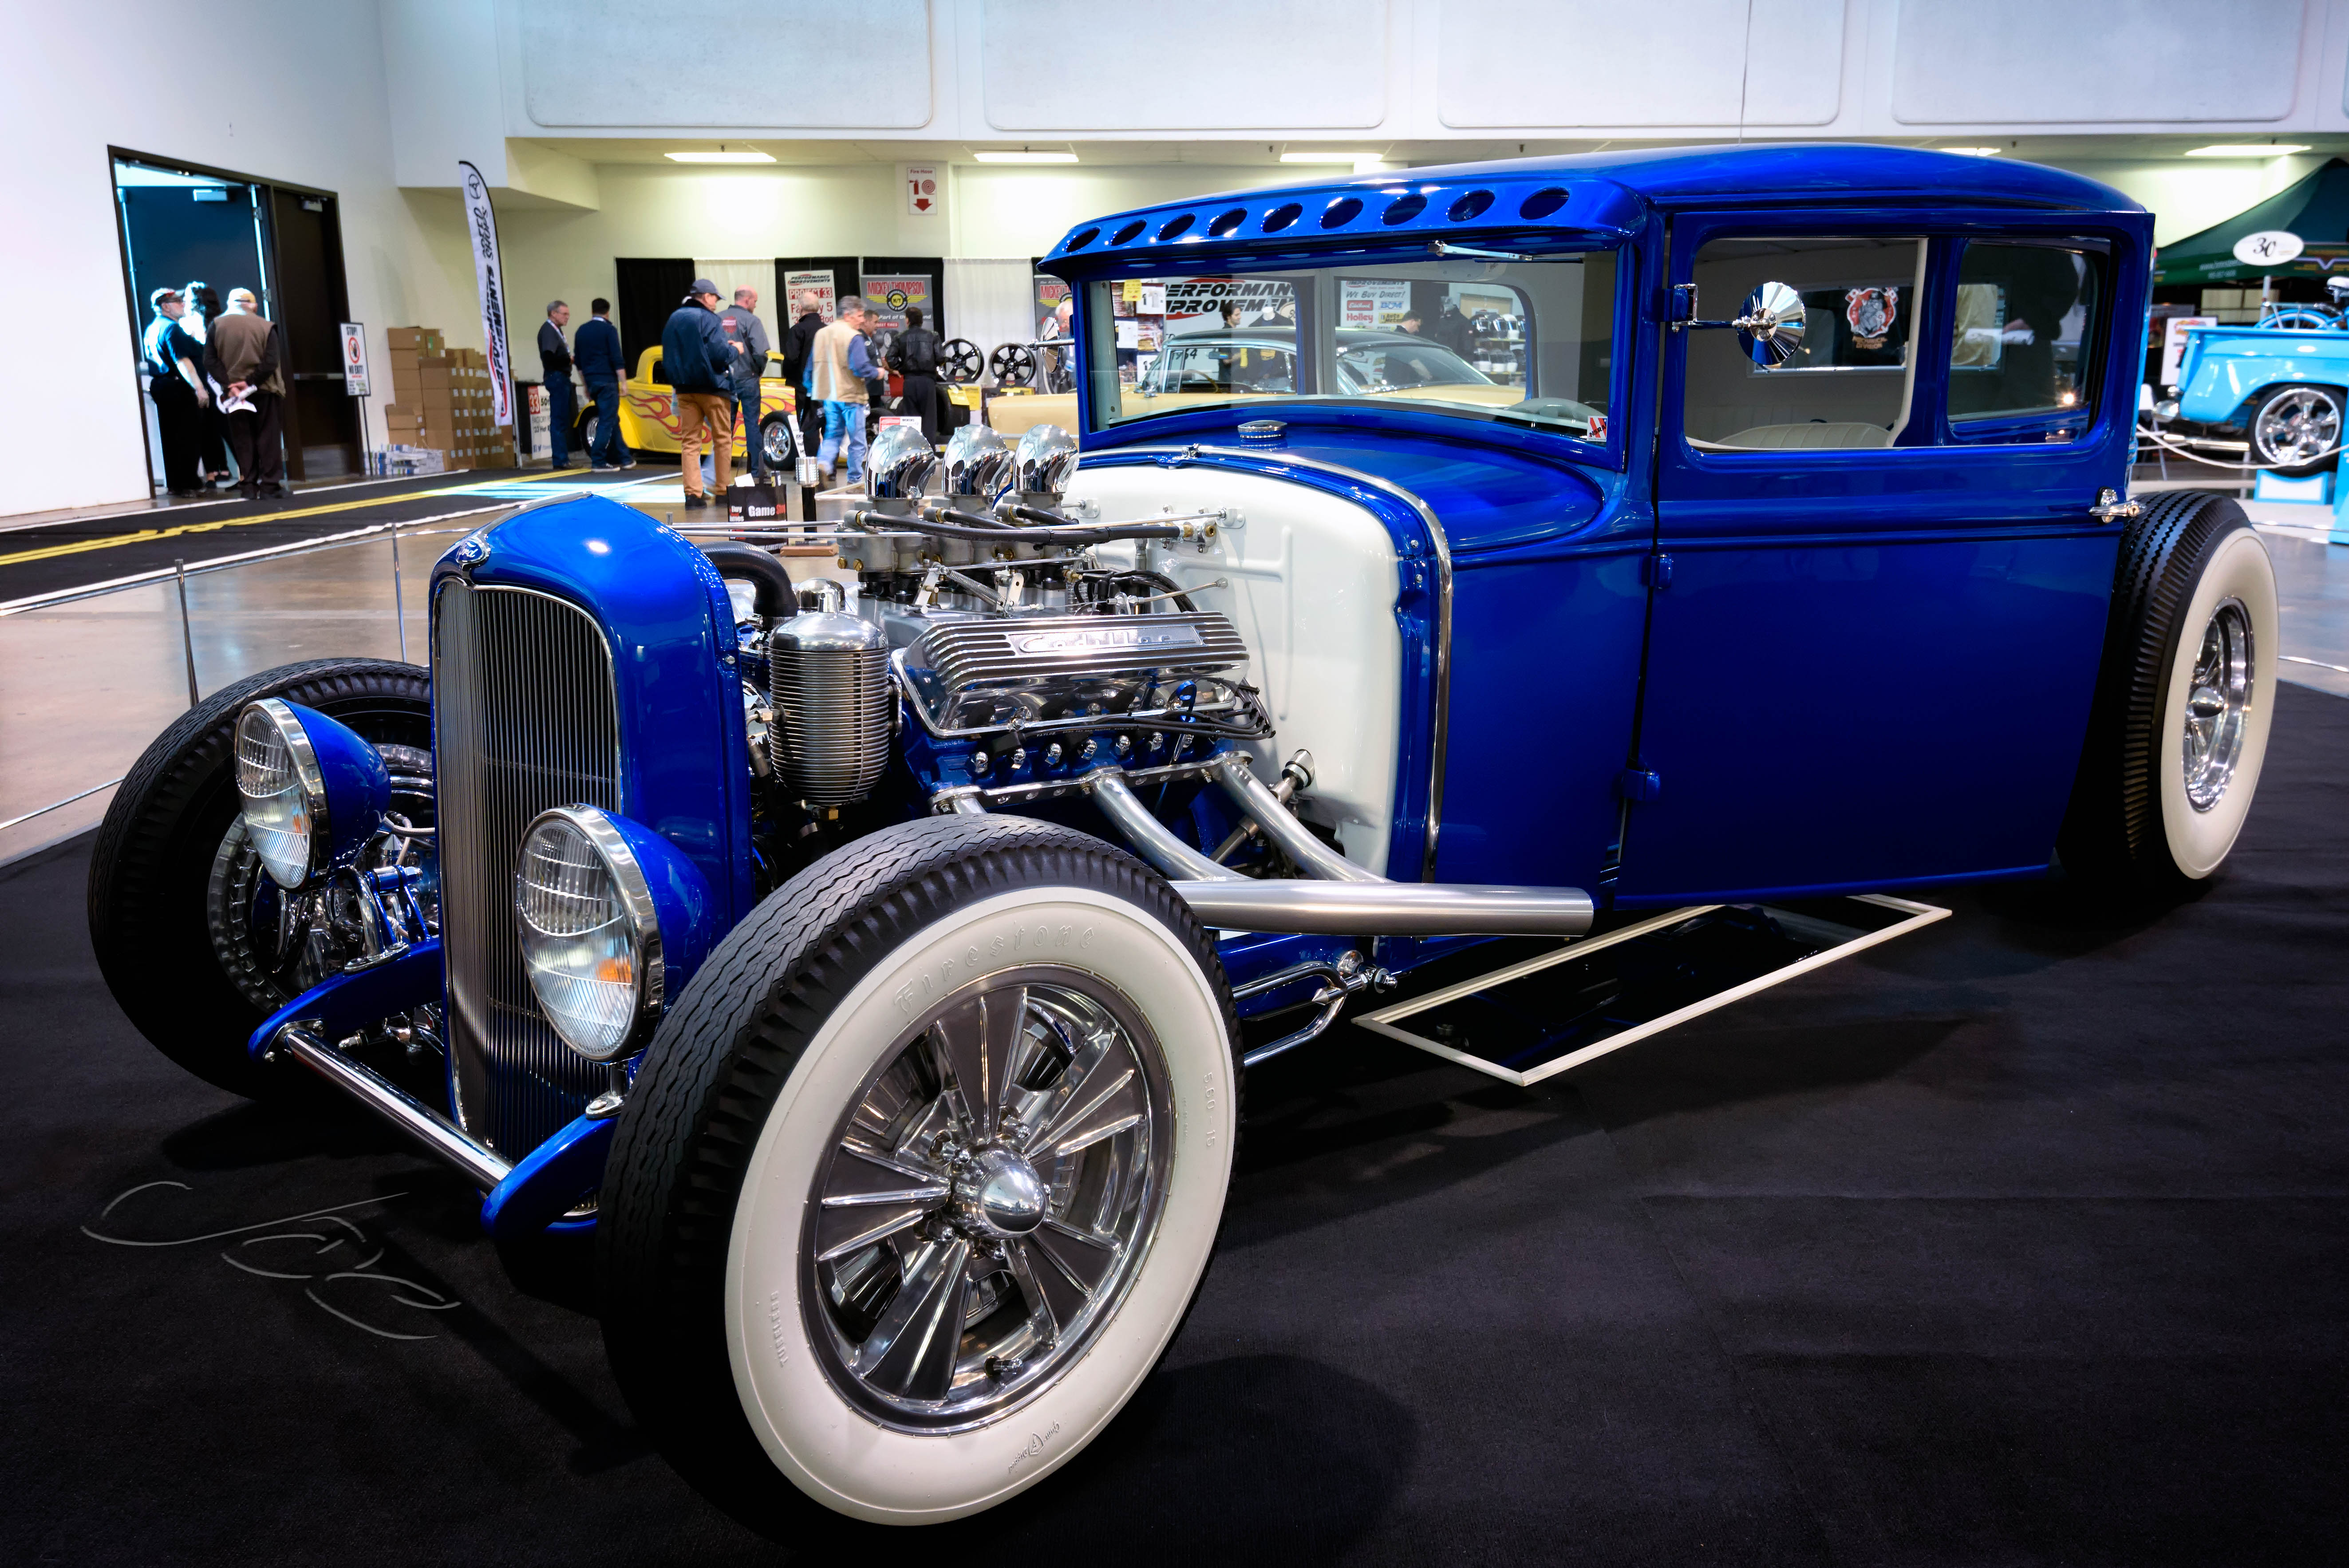
car, wheel, vehicle, show, nikon, motor vehicle, vintage car, 2015, international, publicdomain, ford, canada, centre, d750, mississauga, ontario, custom, motorama, otherkeywords, ca, exhibition, antique car, hot rod, auto show, land vehicle, touring car, automobile make, automotive design, luxury vehicle, custom car